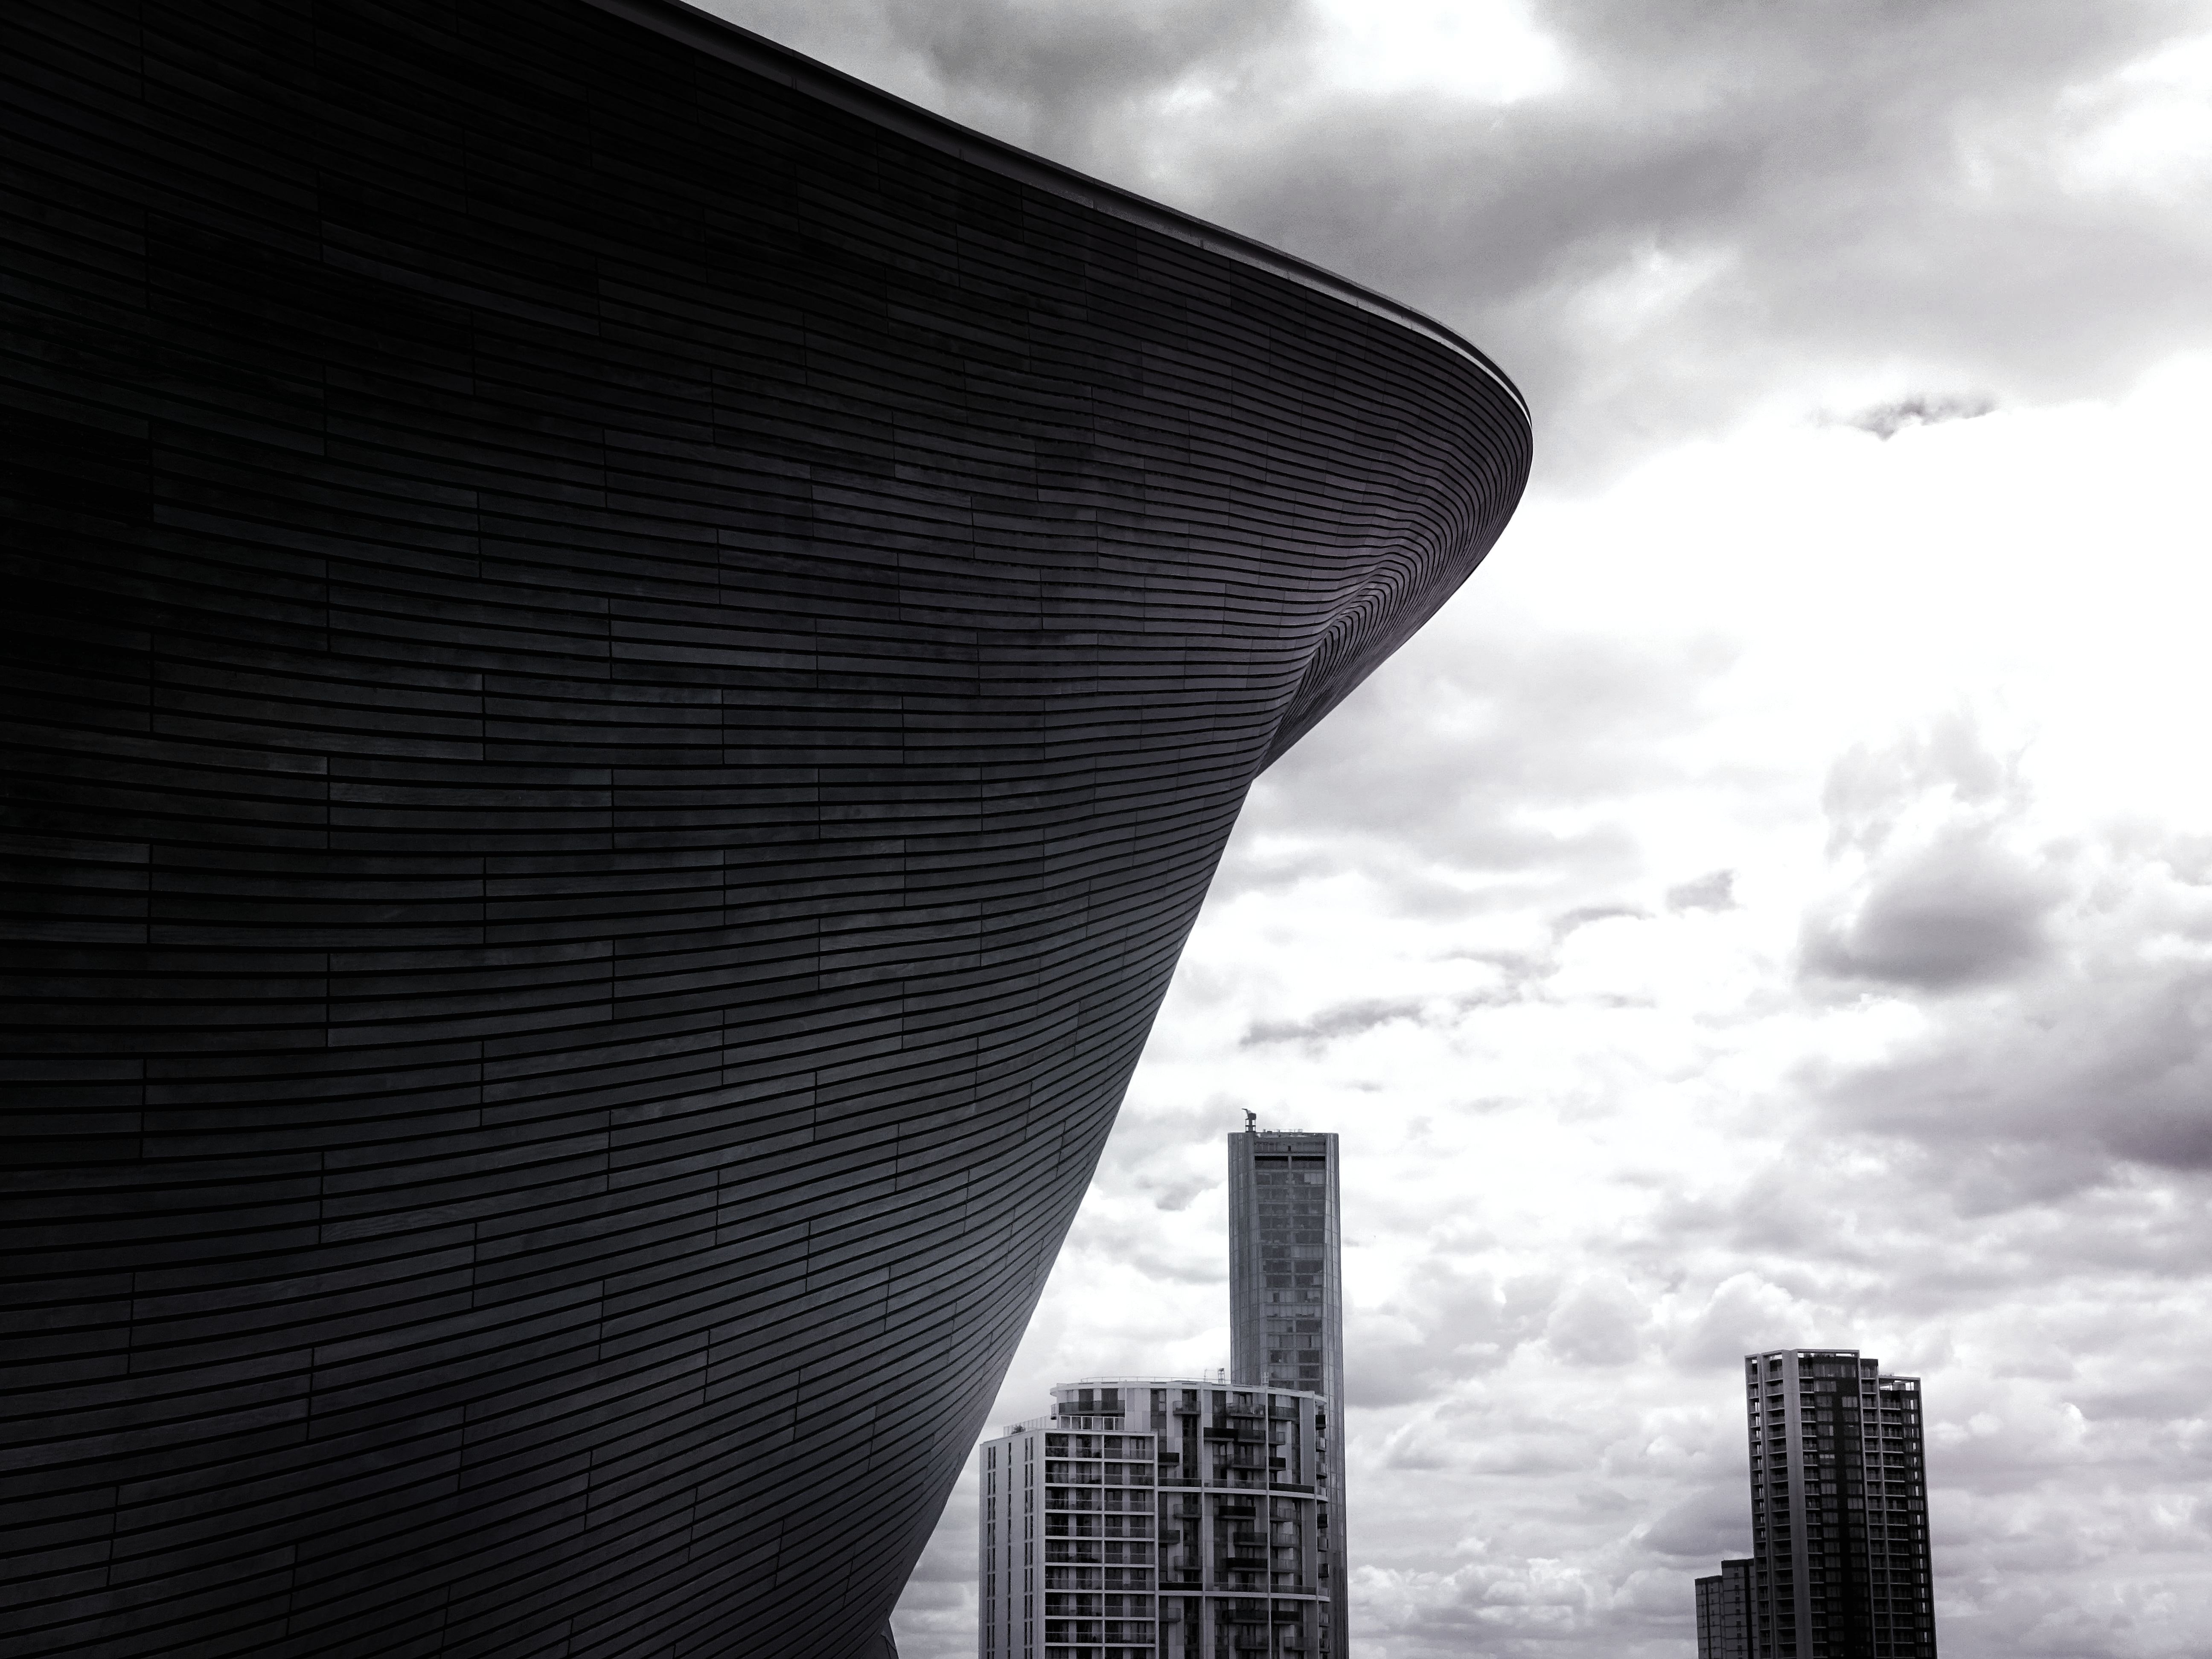
sky, white, black, architecture, daytime, urban area, skyscraper, cloud, black and white, metropolitan area, monochrome, city, line, human settlement, building, tower, monochrome photography, tower block, design, tree, metropolis, Tints and shades, photography, downtown, metal, cityscape, corporate headquarters, glass, meteorological phenomenon, facade, style, headquarters, urban design